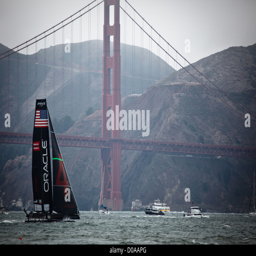
team usa sails past suspension bridge to position itself for the start